Championship ring

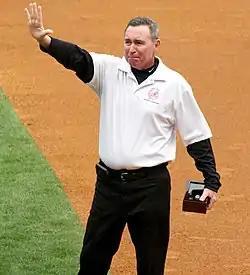
Gene Monahan, an athletic trainer for the New York Yankees waves to the crowd at Yankee Stadium after receiving his 2009 World Series ring

A recent trend over the last 15–20 years has been lesser rings awarded to front office staff. These are commonly called "B" and "C" level rings and are smaller and contain fewer diamonds or contain faux diamonds. The first instance of this was the Redskins Super Bowl XVII ring when many in the front office received rings that were not solid gold and contained cubic zirconia stones (which resemble diamonds). When Tampa Bay won Super Bowl XXXVII, the players and coaches received rings with a diamond-centered Lombardi trophy. Some staff received rings with a metal Lombardi trophy and real diamonds surrounding the trophy and the "C" level ring did not contain any diamonds. The Toronto Raptors had five tiers of rings created to commemorate their 2019 NBA championship, with 20 top tier rings (worth a reported $100,000 CAD or $150,000 CAD each) made for players and key staff, while 20,000 fifth tier replica rings (worth around $20 CAD each) were distributed to the audience at Scotiabank Arena during the championship banner-raising ceremony at the 2019–20 season home opener. The ring manufacturer also makes replica rings, pendants, and other accessories derived from the championship ring design for sale to the general public.